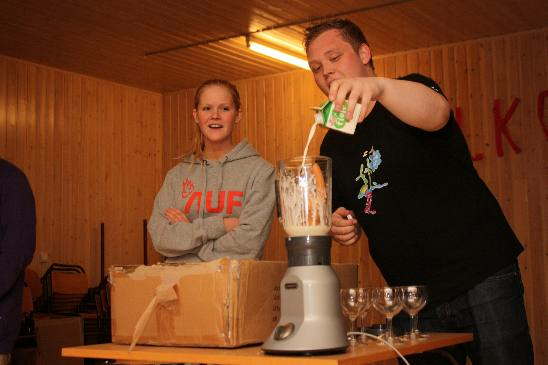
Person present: Yes